Halimah Yacob

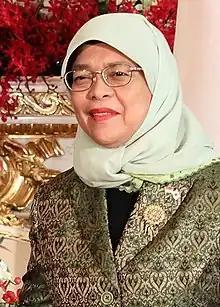
Halimah in 2019

Halimah binte Yacob (born 23 August 1954) is a Singaporean politician and lawyer who was the eighth president of Singapore from 2017 to 2023, making her the first woman to serve in this role after being elected uncontested in the 2017 presidential election.